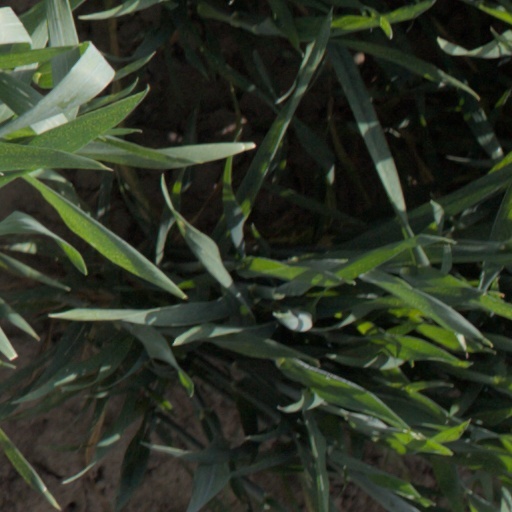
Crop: wheat